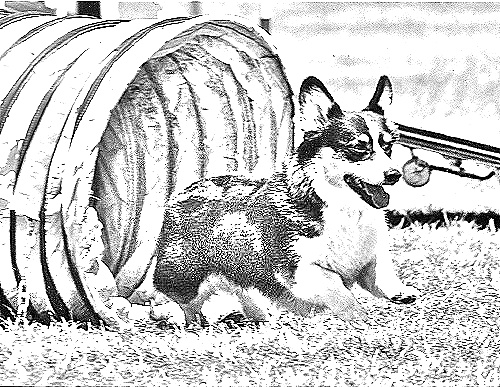
Portrait style: Sketch Portrait